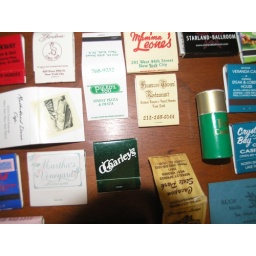
every drawer i open or box i clean out seems to have a matchbook in it